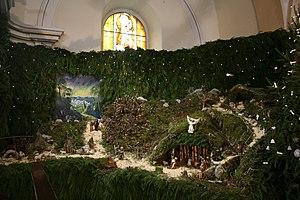
Vörs est un village et une commune du comitat de Somogy en Hongrie.